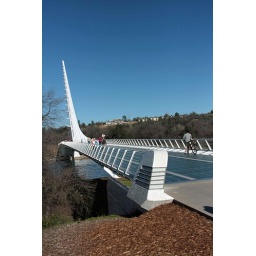
An interesting glass and steel bridge over the Sacramento River in Redding.